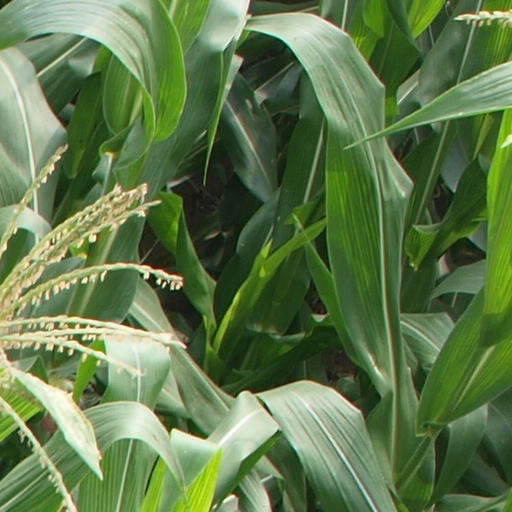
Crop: maize; corn